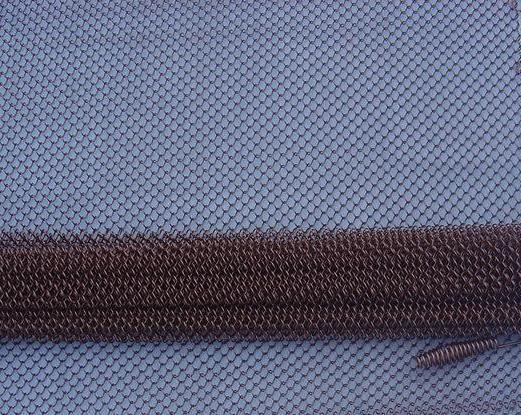
Texture: meshed